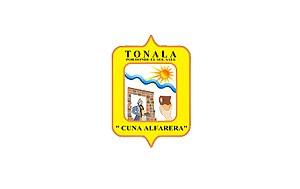
Tonalá est une ville et une municipalité de l'État de Jalisco au Mexique, réputée pour être un centre artisanal.